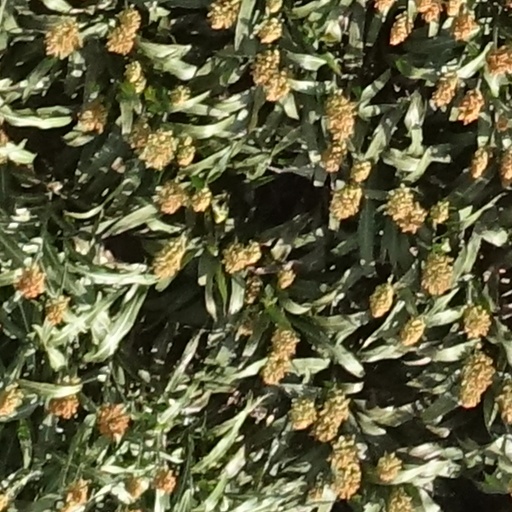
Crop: sorghum